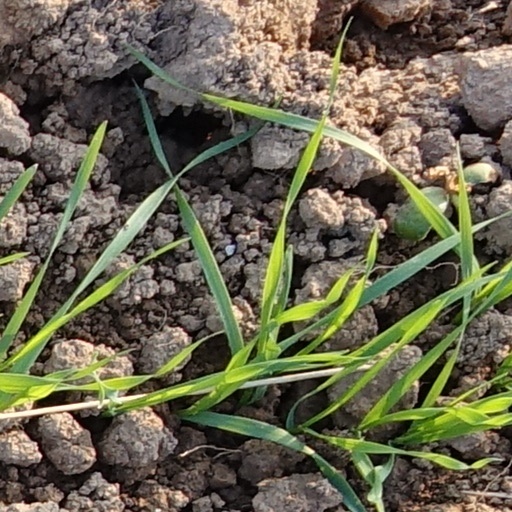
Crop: wheat